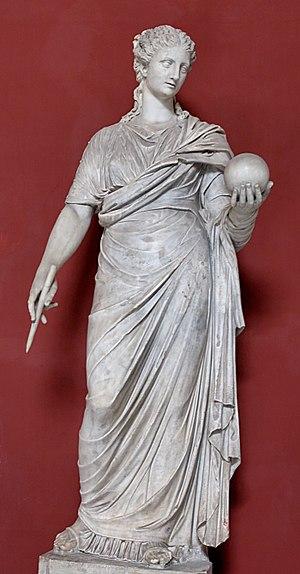
Uranie, muse de l'astronomie. Marbre, tête et torse: copies romaines d'après des originaux grecs du IVe siècle av. J.-C., reste du corps